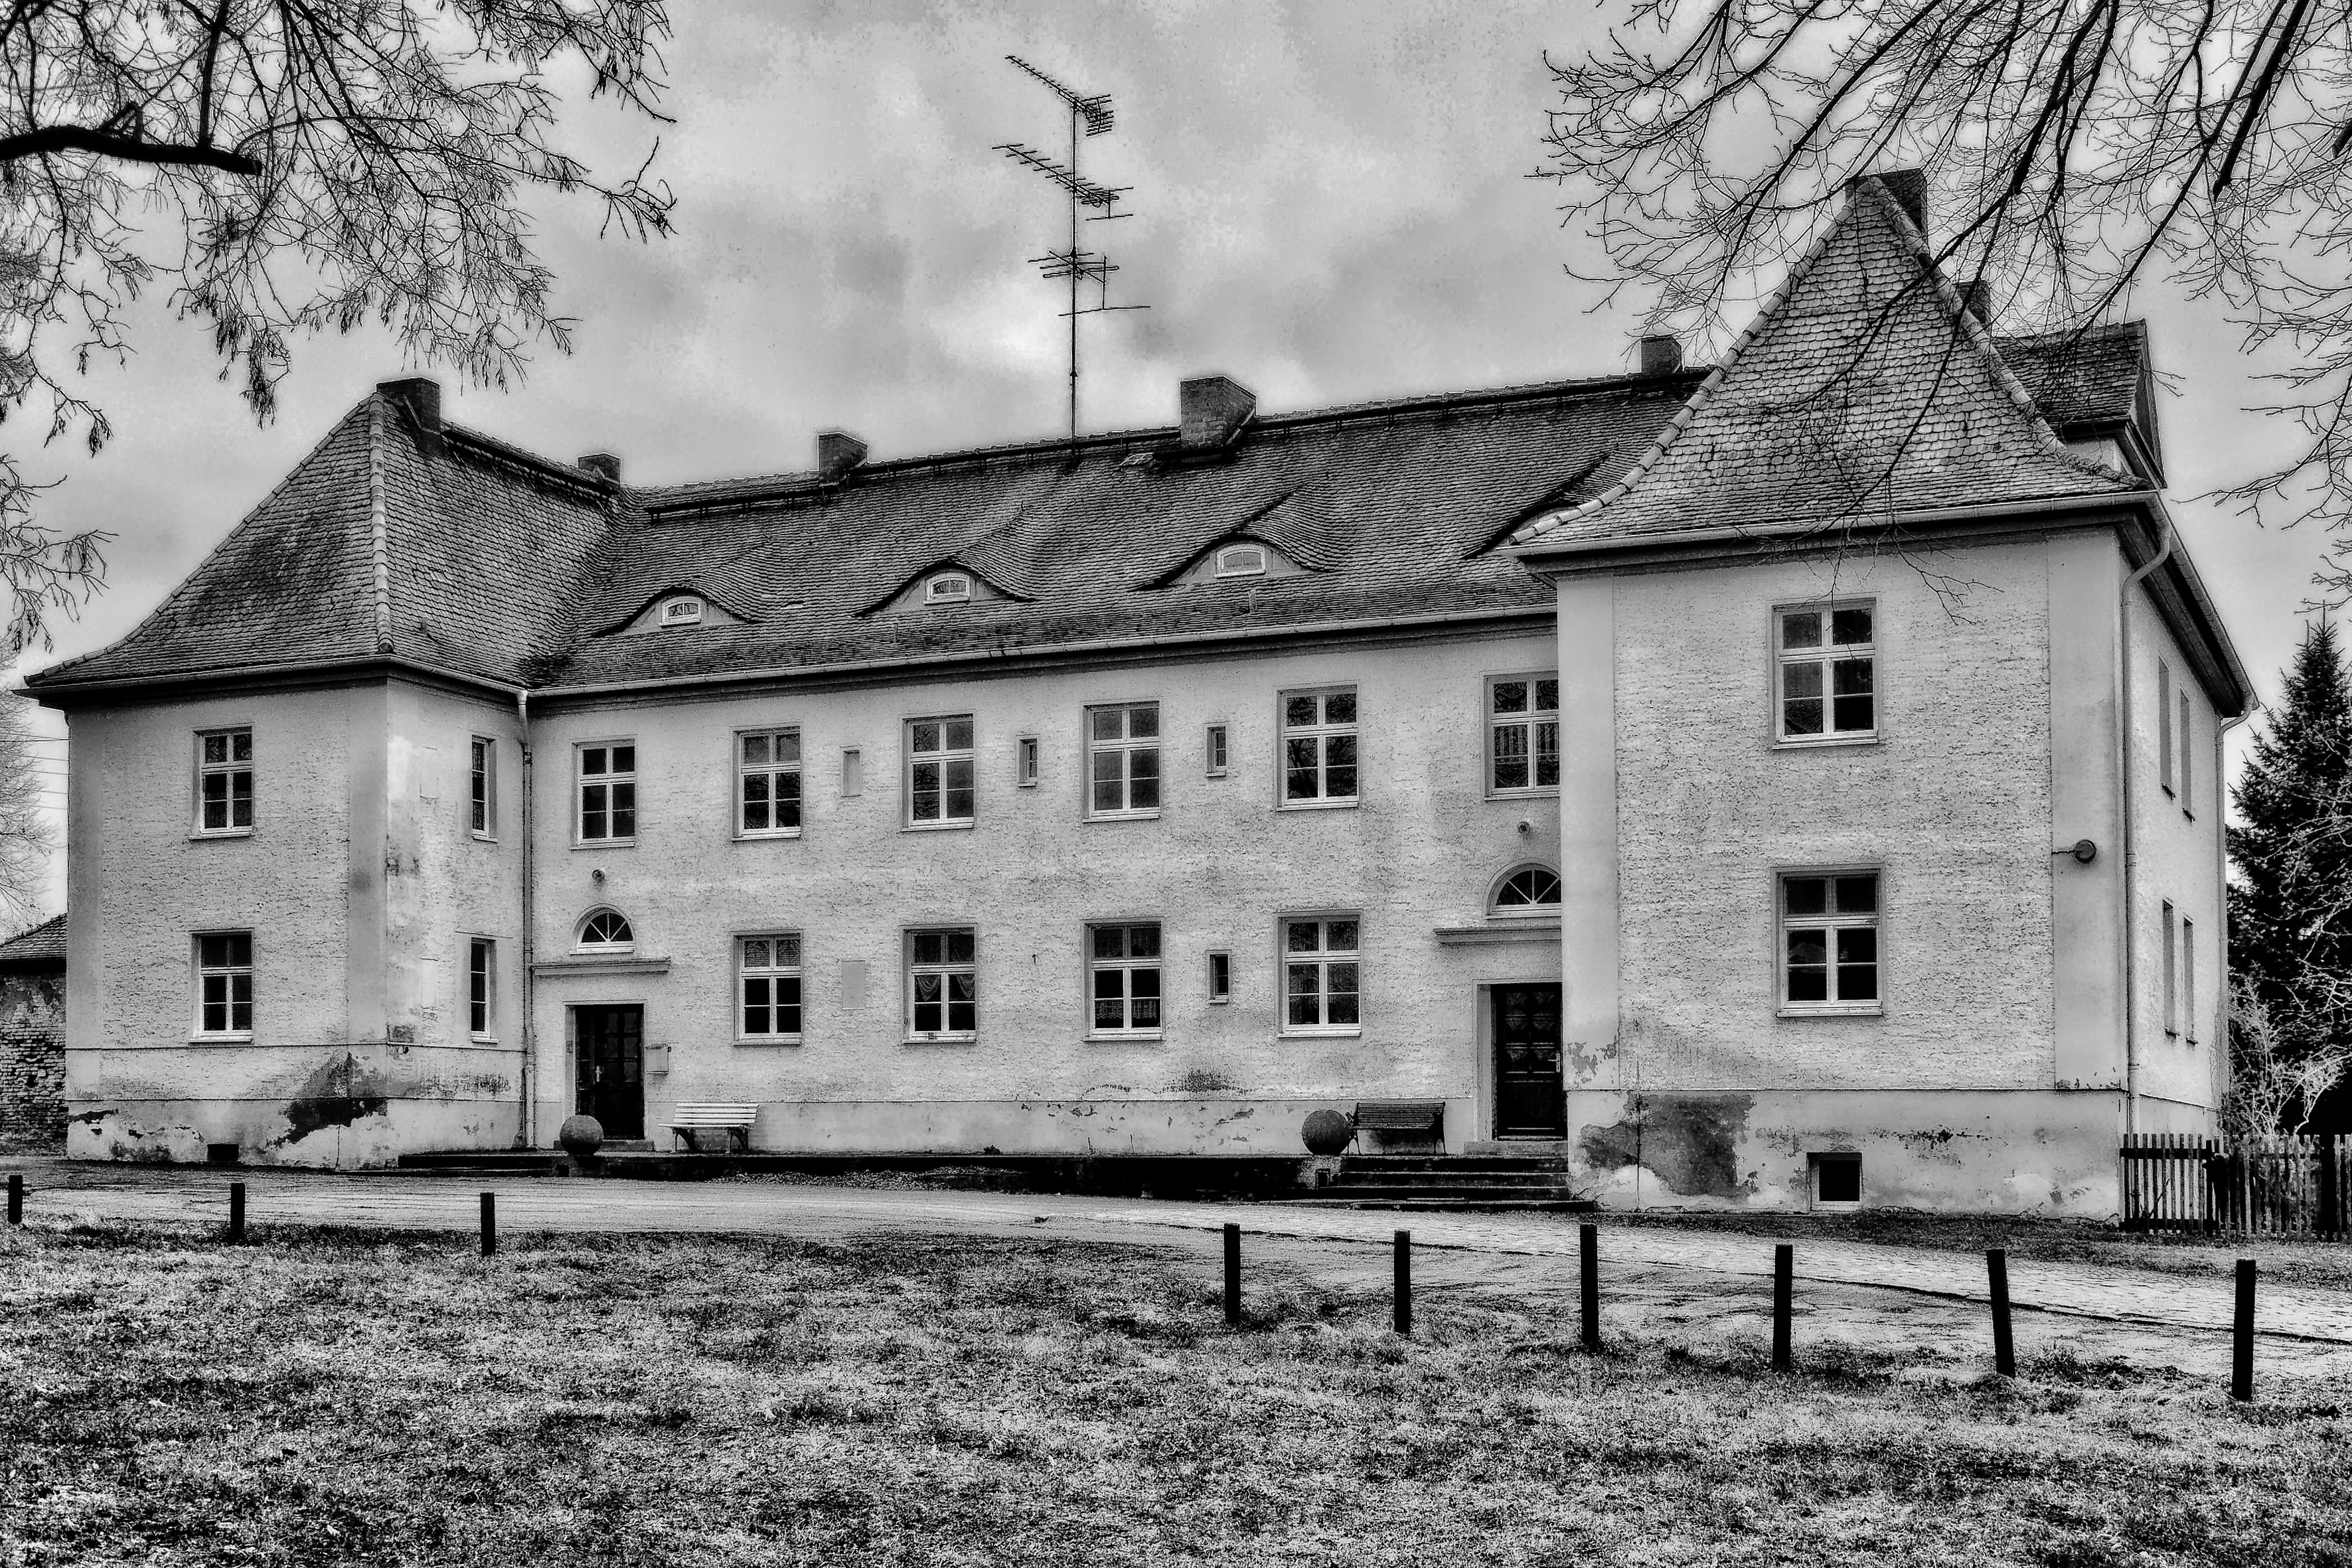
black and white, architecture, retro, house, building, chateau, home, cottage, monochrome, history, estate, manor house, rural area, almshouse, prettin, urban area, monochrome photography